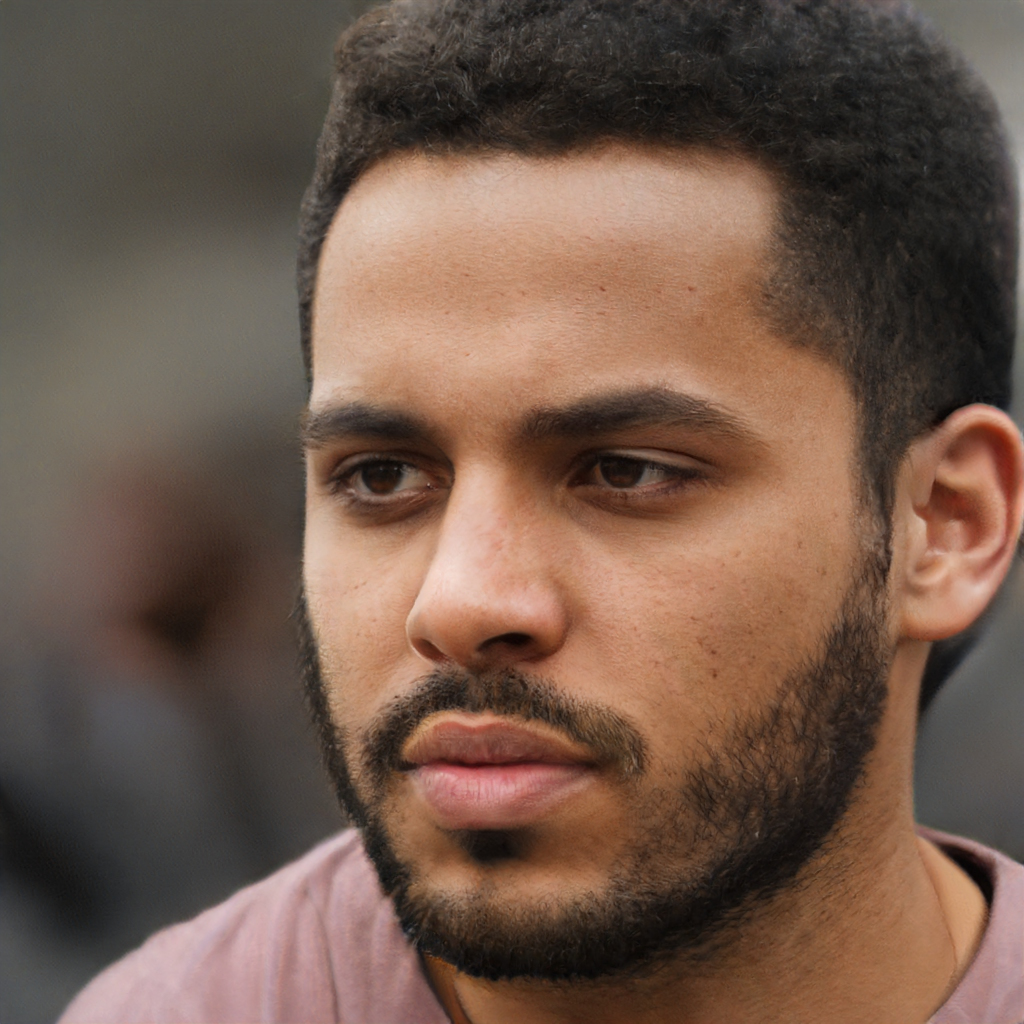
Gender: Male